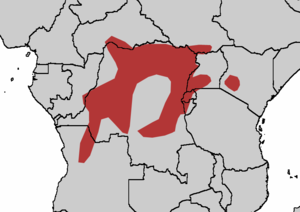
Sortnæbbet turako
Sortnæbbet turakos udbredelse
Sortnæbbet turako er en turakoart. Sortnæbbet turako er en endemisk art i Afrika syd for Sahara. Den er hjemmehørende i skovene i det centrale Afrika, i DR Congo, Uganda, det vestlige Kenya, Burundi, Rwanda og Sydsudan. IUCN kategoriserer arten som ikke truet.